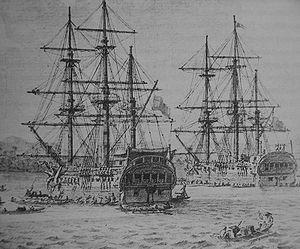
En septembre 1788, avec son collègue José de Bustamante y Guerra, Alessandro Malaspina proposa au gouvernement espagnol d'organiser une expédition politique et scientifique pour visiter presque toutes les possessions espagnoles en Amérique et en Asie. Ce voyage devait être connu sous le nom d'Expédition Malaspina.